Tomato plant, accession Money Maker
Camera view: horizontal (90 deg, fisheye); turntable rotation: 60 degrees
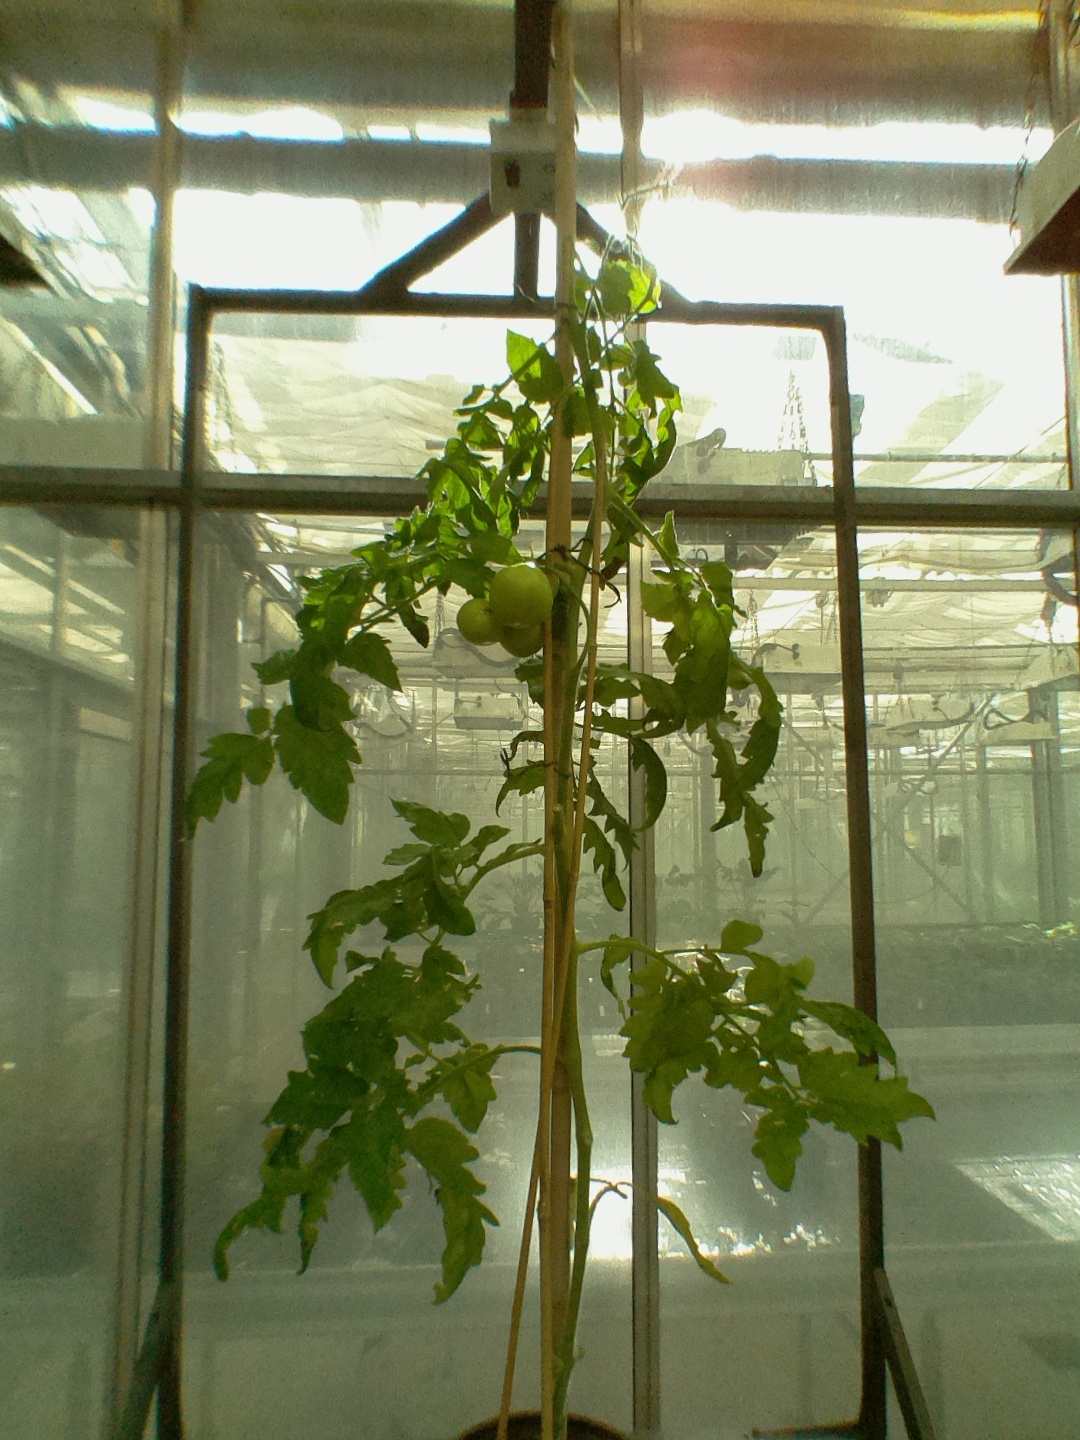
BBCH growth stage 77: 70%-80% of final fruit size